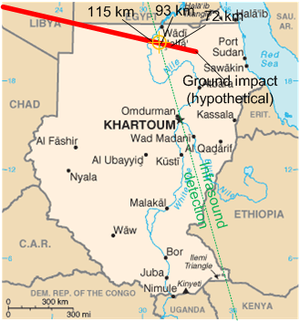
2008 TC₃ est un astéroïde géocroiseur de deux à cinq mètres de diamètre ayant heurté la Terre le 7 octobre 2008 à 2 h 46 UTC. Il a la particularité d'être le premier astéroïde détecté et suivi dans l'espace avant sa chute sur Terre.